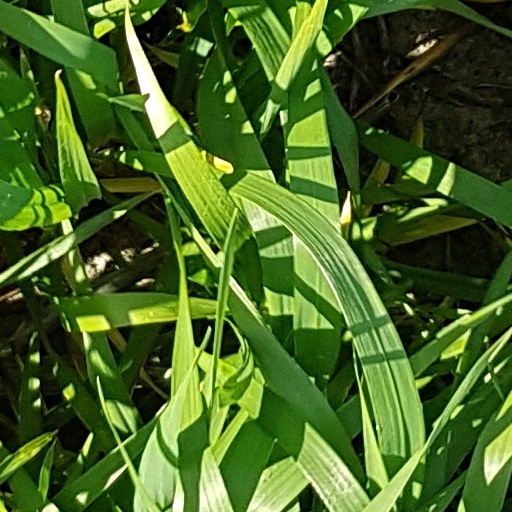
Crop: wheat